General Chakravarthi

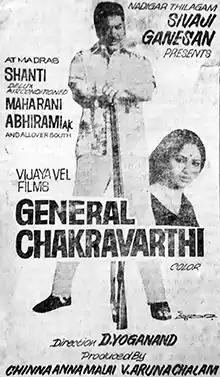
Poster

General Chakravarthi is a 1978 Indian Tamil-language film, directed by D. Yoganand and produced by Chinna Annamalai. The film stars Sivaji Ganesan and K. R. Vijaya. It was released on 16 June 1978, and emerged a success.